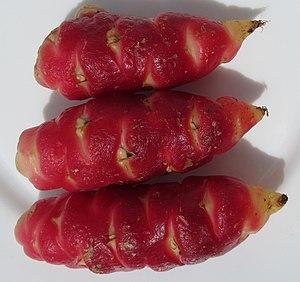
Oca du Pérou
L'oca du Pérou est une plante herbacée du genre des Oxalis de la famille des Oxalidacées. Originaire des plateaux andins elle est cultivée pour son tubercule comestible.